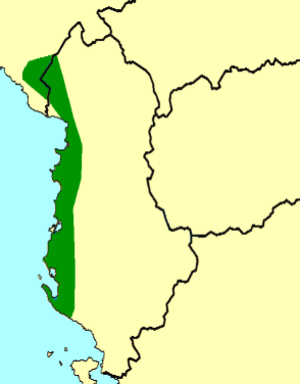
Pelophylax shqipericus, la grenouille d'Albanie, est une espèce d'amphibiens de la famille des Ranidae.